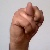
The image shows a hand gesture representing the letter 'N' in Indian Sign Language.